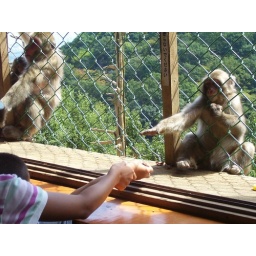
Partly wild monkeys living in the wooded mountains of Arashiyama, but used to humans at the visitor centre